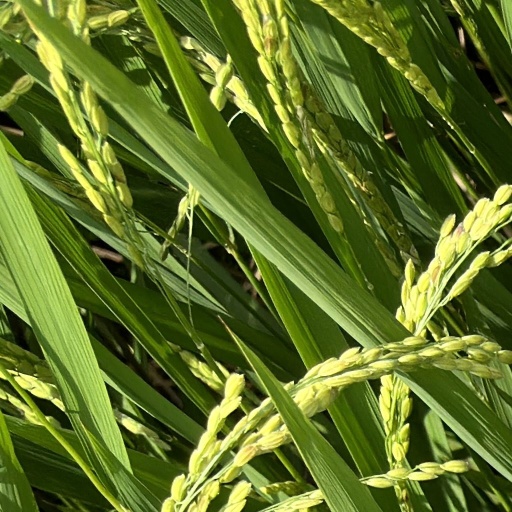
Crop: rice